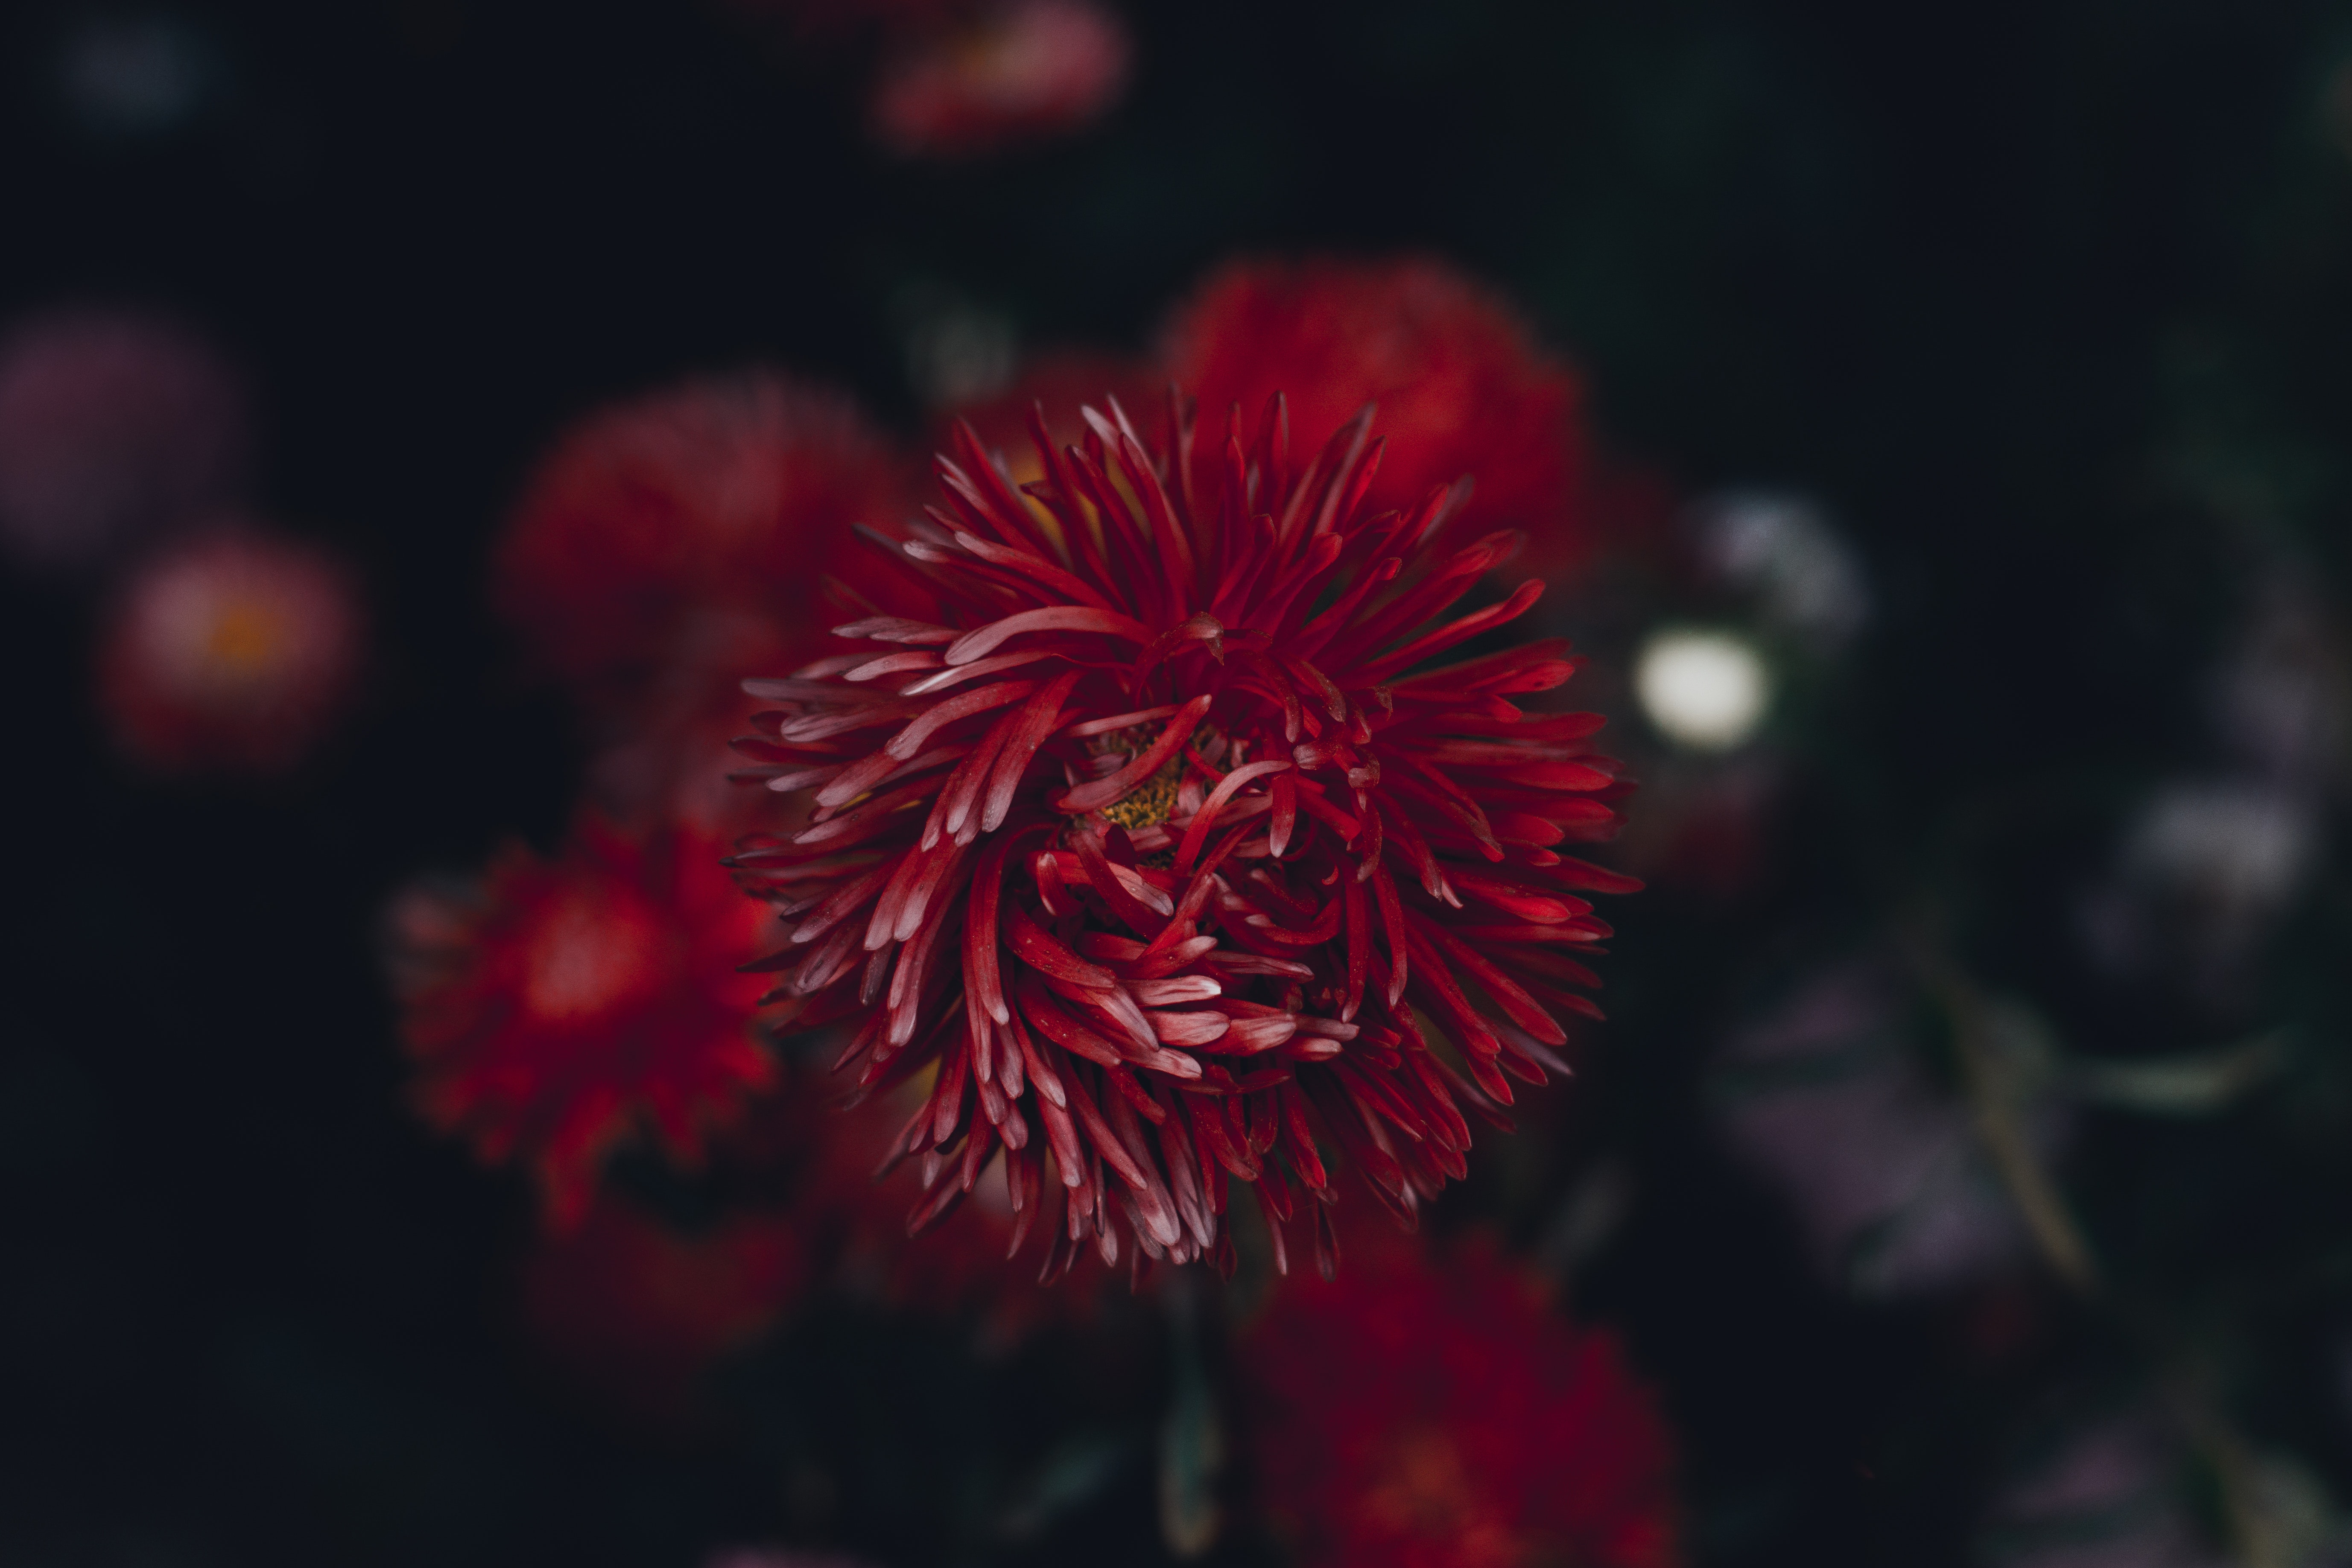
red, flower, plant, macro photography, close up, sky, petal, photography, flowering plant, space